Hearth Fires

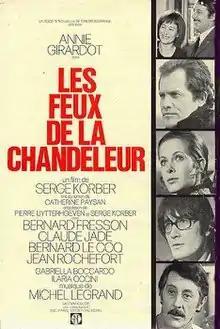
Movie Poster "Les Feux de la Chandeleur"

Hearth Fires is a 1972 French film directed by Serge Korber. The film is also known as "La Divorziata" (Italy).